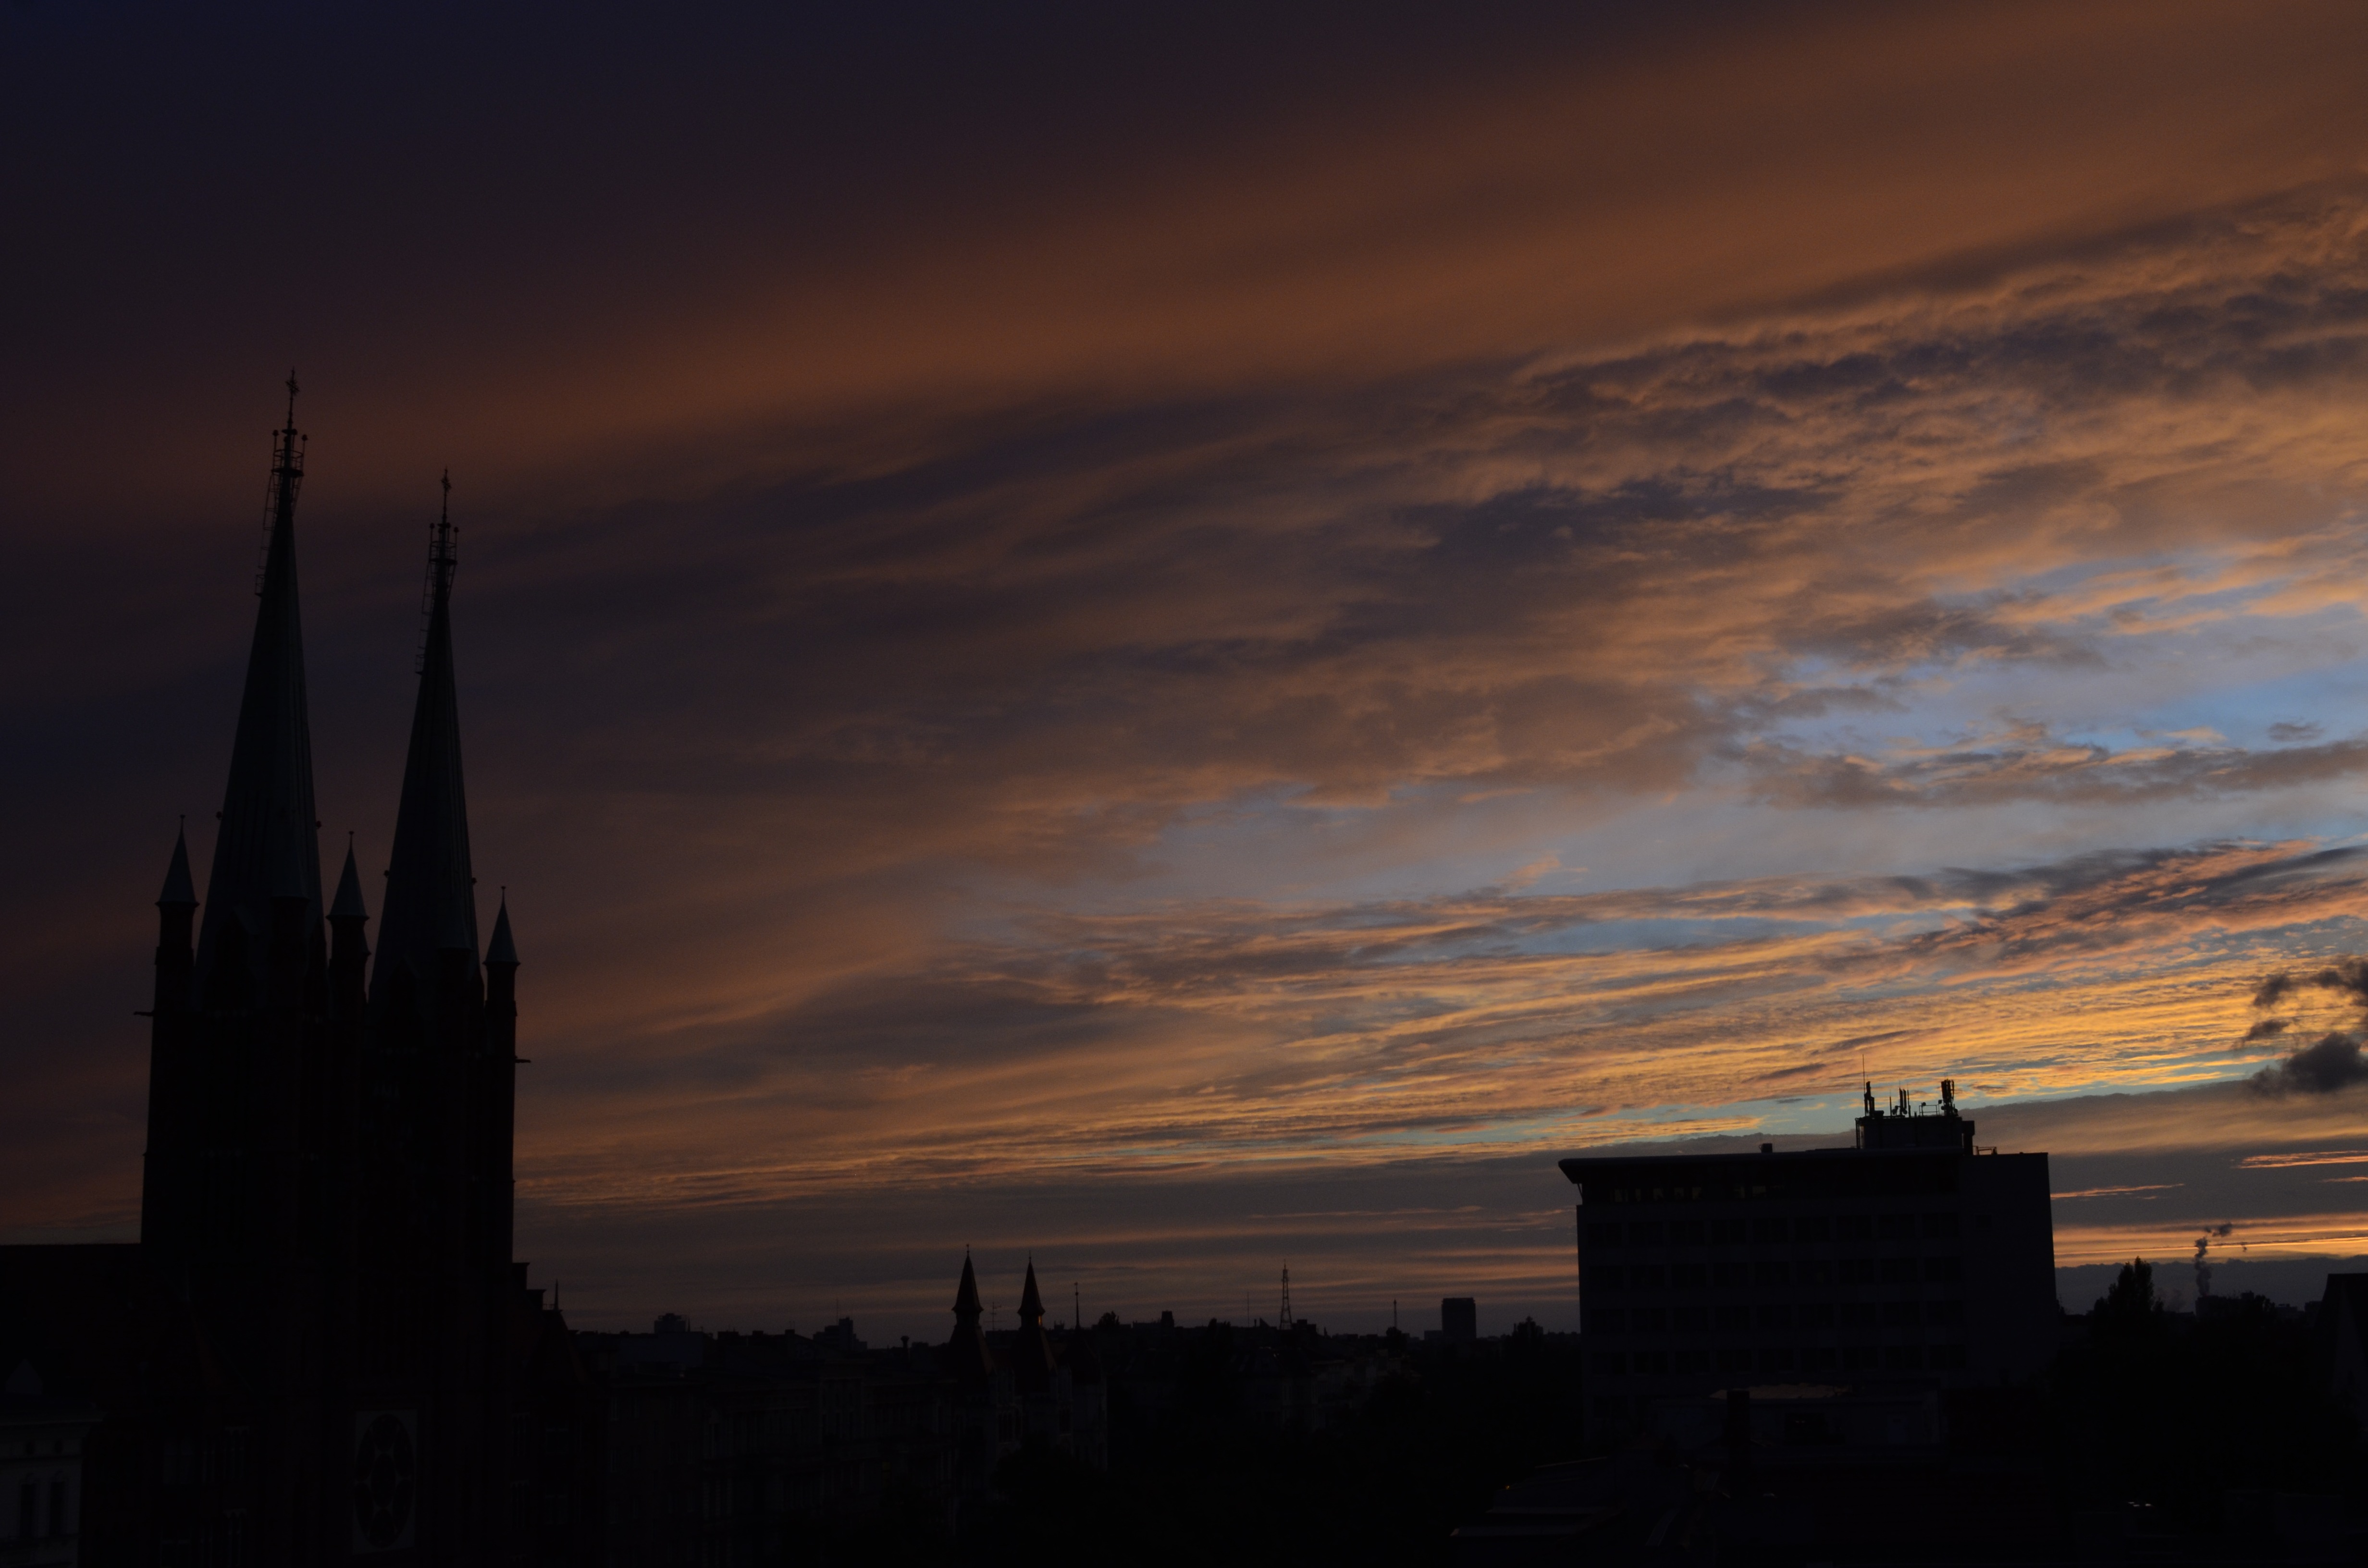
horizon, cloud, sky, sun, sunrise, sunset, skyline, sunlight, morning, dawn, atmosphere, cityscape, dusk, evening, tower, church, clouds, sundown, afterglow, meteorological phenomenon